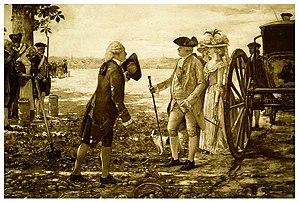
La cuisson à la vapeur est un mode de cuisson très ancien dans lequel la vapeur d'eau est utilisée comme gaz caloporteur. Les aliments sont déposés dans un ou plusieurs compartiments placés au-dessus d'une eau bouillante qui peut être aromatisée ou d'un bouillon.
Sablonville est un quartier de la commune de Neuilly-sur-Seine, dans les Hauts-de-Seine correspondant à l'emplacement de l'ancien parc des Sablons, à l'extrémité est de la ville actuelle limitrophe de Paris et du Boulevard périphérique. Il s'étend entre le bois de Boulogne, le marché, le parc de Neuilly et la porte Maillot.